Universal Church of the Kingdom of God

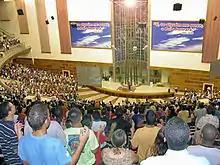
Worship service at Cathedral of Faith in Rio de Janeiro, Brazil

In 1989, the UCKG expanded to Portugal. The church's style of proselytism was aggressive, and they were accused of charlatanism and commercial interests that put into question their claims to be a religious organisation. During the 1990s, the UCKG were very visible and energetic, attacked the Catholic Church, and amassed contributions sufficient to build a "gigantic" temple in Porto. In 1995, a scandal ensued after the attempted purchase of the well-known theatre Coliseu do Porto to transform it into a UCKG temple. The church then began expanding into eastern Europe.